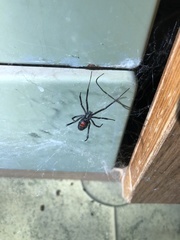
Species: Lactrodectus_hesperus